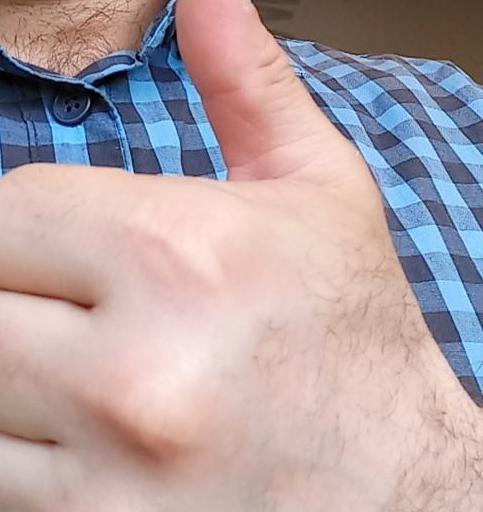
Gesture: like